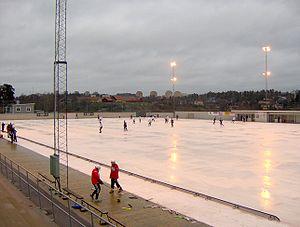
Un terrain de sport est une surface de jeu utilisée pour divers sports. Cette surface peut-être en extérieur ou bien à l'intérieur, dans ce dernier cas il est appelé « gymnase », en France et au Canada, ou « hall omnisport », en Belgique.